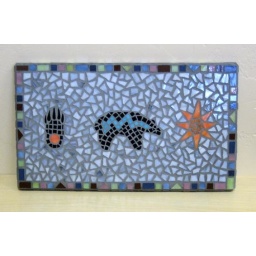
Found this old piece of plywood in the garage and made this fun piece with it. All stained glass with gray grout.